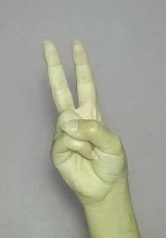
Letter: taa